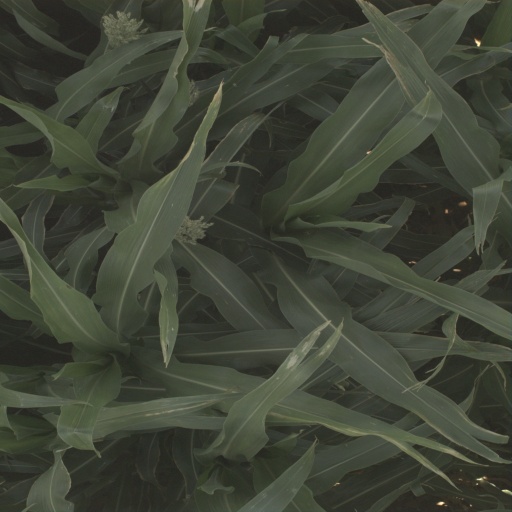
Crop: sorghum